Sir Charles Morgan, 1st Baronet

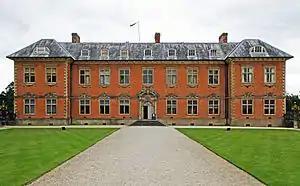
Tredegar House

In 1758 Gould married Jane, eldest daughter of Thomas Morgan. On the death of his wife's brother John Morgan without issue in 1792, he inherited the Tredegar Estate. He then took by royal licence the surname and arms of Morgan (20 November 1792). He was succeeded in his title and estates by his eldest son Charles. The other children were: